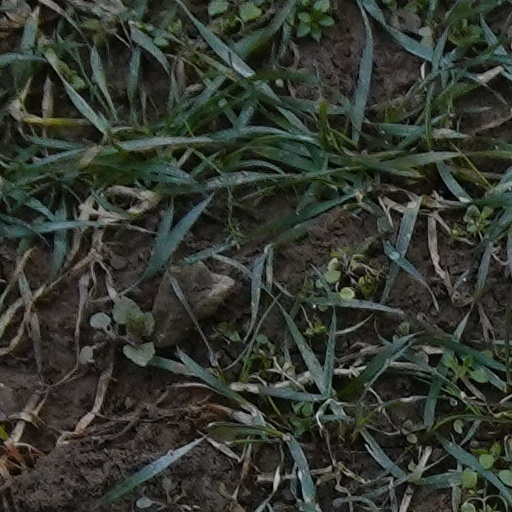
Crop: wheat